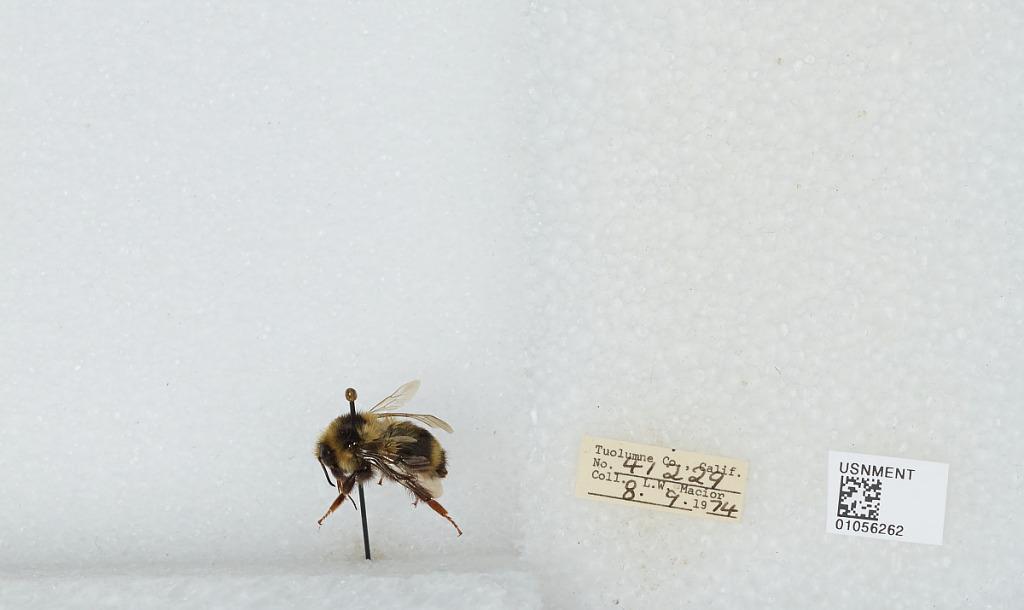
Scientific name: Bombus bifarius nearcticus
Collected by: L. Macior
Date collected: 1974-8-9
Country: United States
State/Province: California
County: Tuolumne
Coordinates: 38.02, -119.93